Three Cheers for the Irish

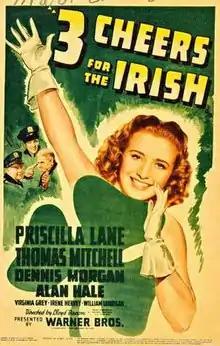
Theatrical release poster

Three Cheers for the Irish is a 1940 comedy film directed by Lloyd Bacon, written by Richard Macaulay and Jerry Wald, and starring Priscilla Lane, Thomas Mitchell and Dennis Morgan. The supporting cast features Virginia Grey, Alan Hale, Sr. and William Lundigan. The plot involves a veteran police officer (Mitchell) forced into retirement only to learn that his replacement (Morgan), whom he detests, is romancing his daughter (Lane). The film was released by Warner Bros. on March 16, 1940.